Jono Bacon

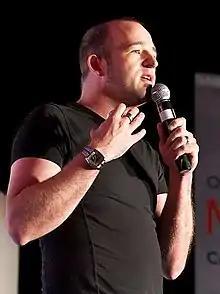
Bacon giving a speech at the O'Reilly Conference

Jonathan Edward James Bacon is a writer and software engineer, originally from the United Kingdom, but now based in California. He works as a consultant on community strategy. He is the founder of Stateshift, a consulting firm focused on developer relations and go-to-market strategy.